Francis Patrick Garvan

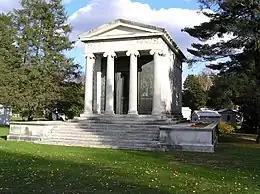
The mausoleum of Francis Patrick Garvan in Woodlawn Cemetery, Bronx, NY

Garvan was the son of Patrick Garvan, paper merchant and tobacco farmer, and Mary (Carroll) Garvan. In 1906 his sister, Genevieve Garvan, married prominent New York City businessman, Nicholas Frederic Brady. On June 9, 1910, Francis Patrick Garvan married Nicholas Brady's sister, Mabel. The couple had seven children, six of whom lived to adulthood: